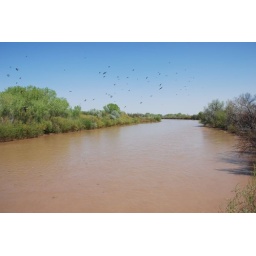
White-throated swifts flying over the river. Taken at the point where highway 180 crosses the Rio Grande.